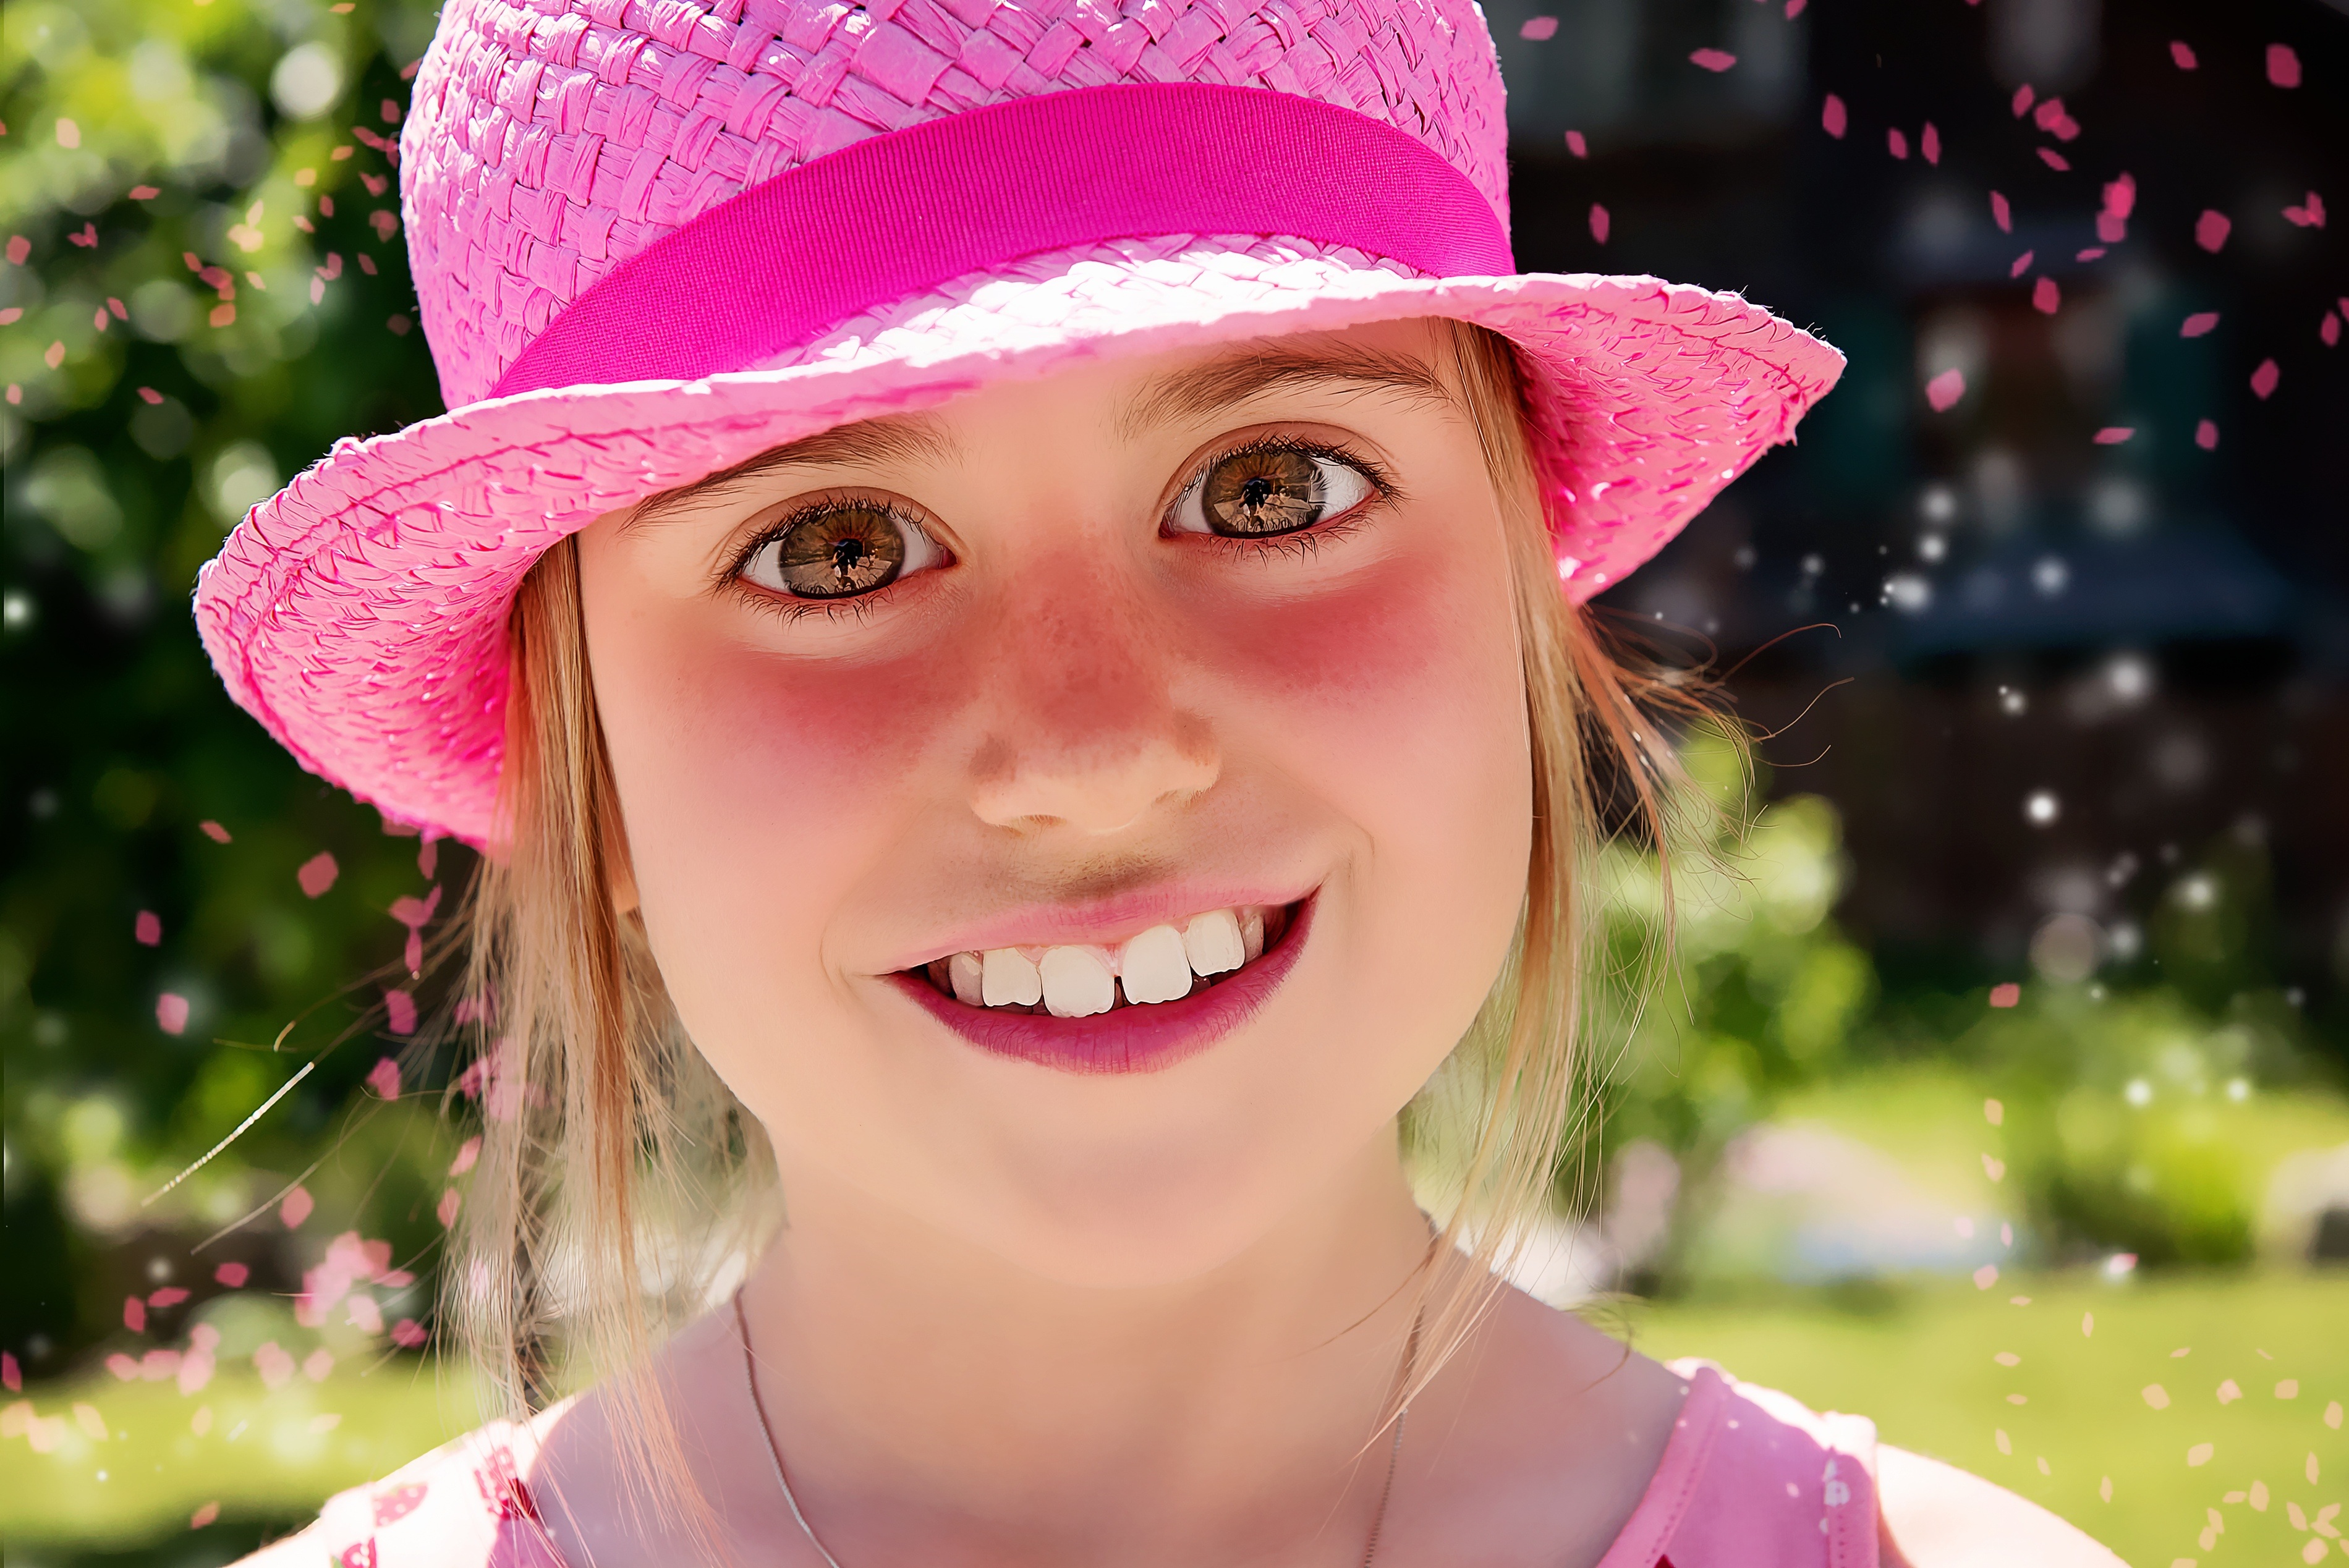
girl, flower, portrait, spring, red, color, child, human, hat, clothing, lady, pink, close, facial expression, smile, painting, face, toddler, eye, head, skin, beauty, caricature, out, organ, comic, sweetness, emotion